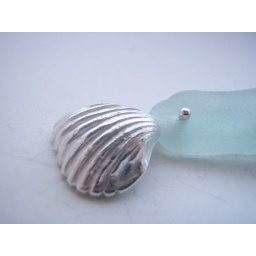
drilled scottish sea glass with a hand-moulded sea shell in art clay silver. argentium sterling findings on a sterling silver snake chain